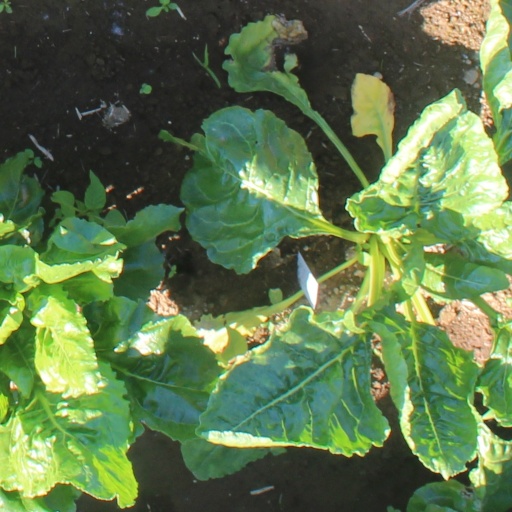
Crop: sugar beet